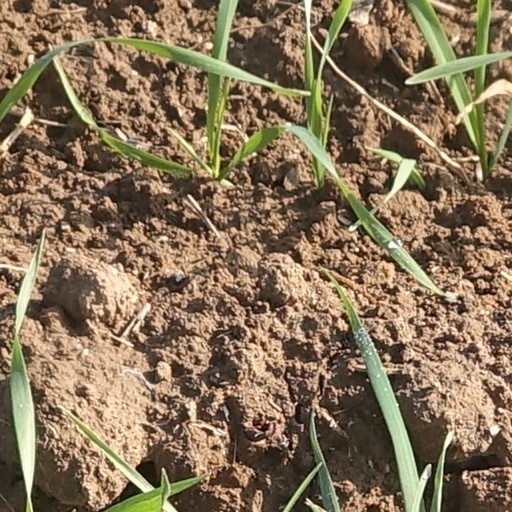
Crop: wheat